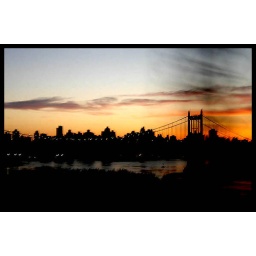
Taken in April on the train ride home from NYC; the whisp on the right side is a tree